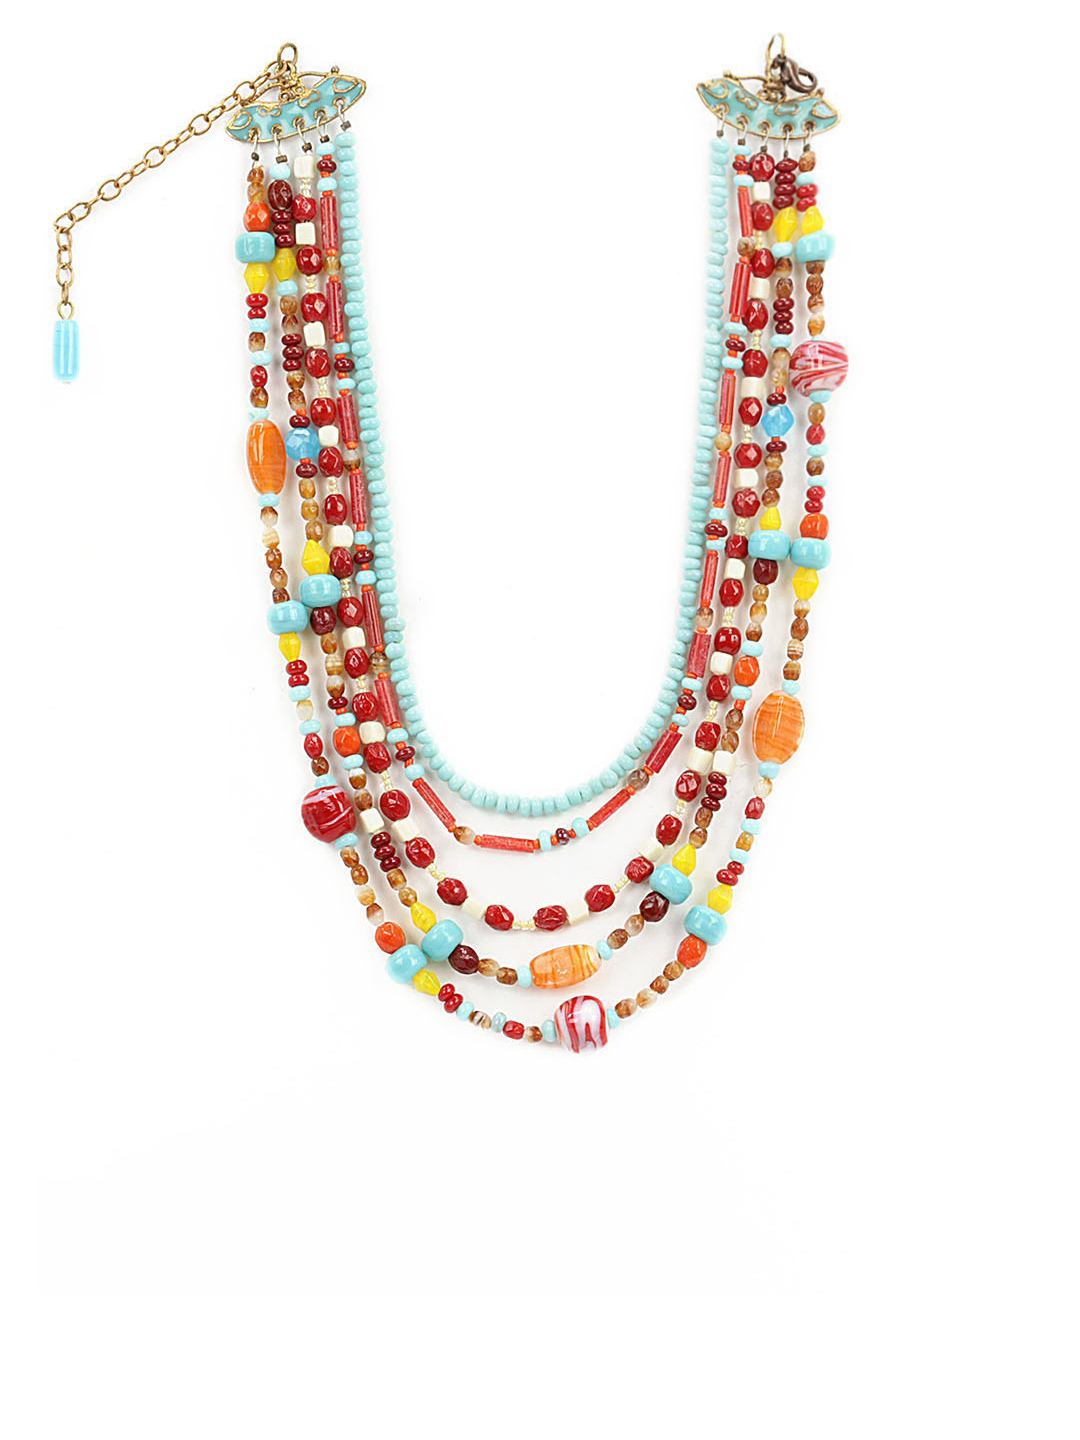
Adrika Multi Coloured Necklace
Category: Accessories / Jewellery / Necklace and Chains
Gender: Women
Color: Multi
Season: Winter 2015
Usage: Casual